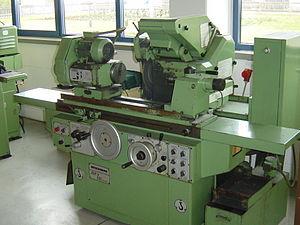
En production industrielle, la rectifieuse est une machine-outil qui permet de faire de la rectification. Cette machine-outil utilise une meule afin de produire une surface parfaite de rugosité faible après usinage par une fraiseuse ou par un tour.